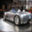
Label: automobile